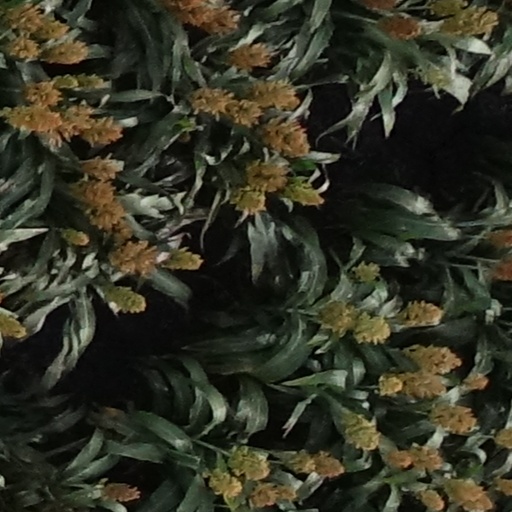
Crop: sorghum